Answer in natural language. Consider the 3D positions of the objects in the scene and not just the 2D positions in the image. Is the centerpoint of  brown square dining table at a higher height than stainless steel refrigerator? Choose between the following options: no or yes
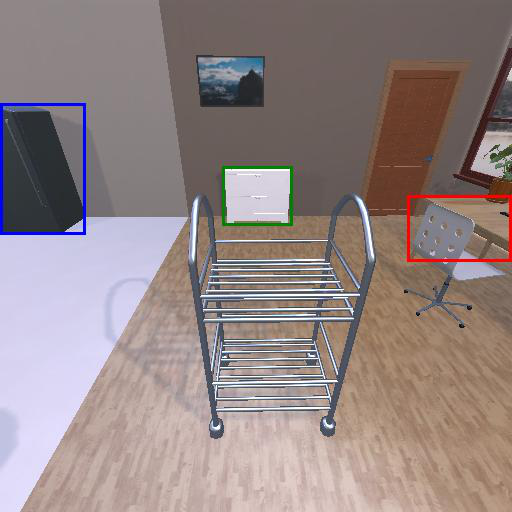
<answer>no</answer>